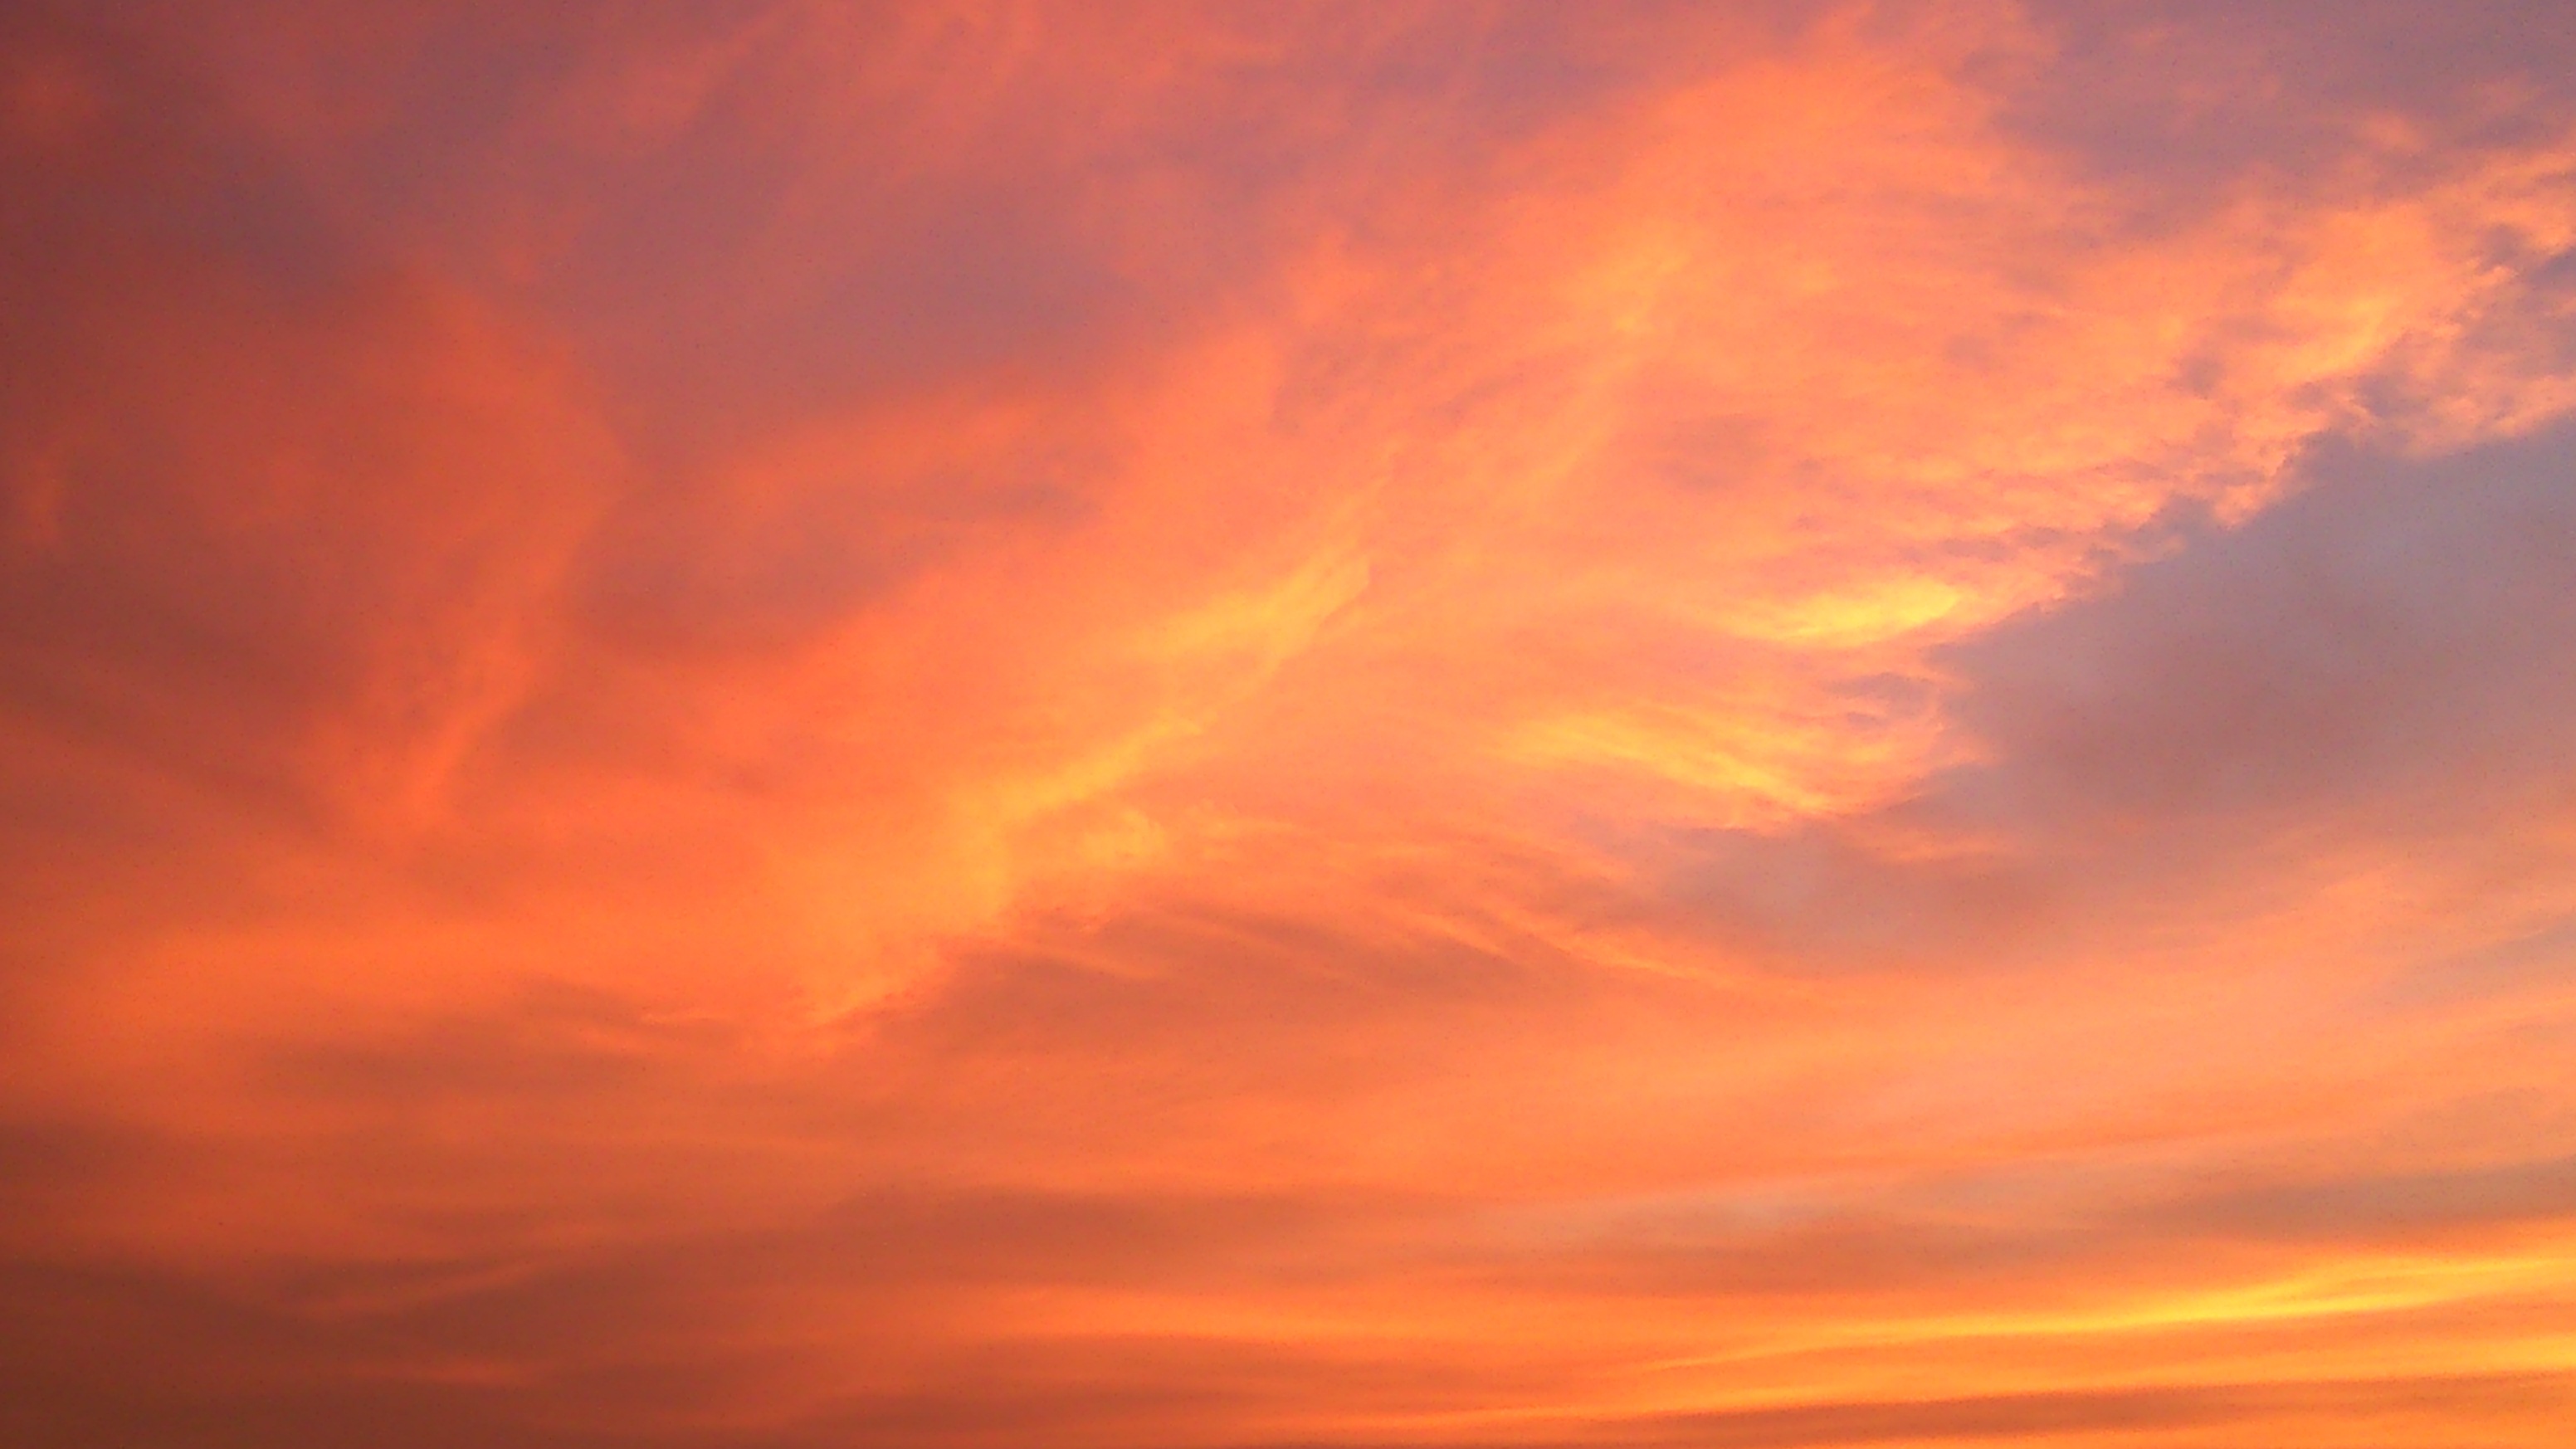
landscape, horizon, cloud, sky, sunrise, sunset, sunlight, dawn, atmosphere, dusk, evening, orange, golden, cumulus, afterglow, meteorological phenomenon, red sky at morning